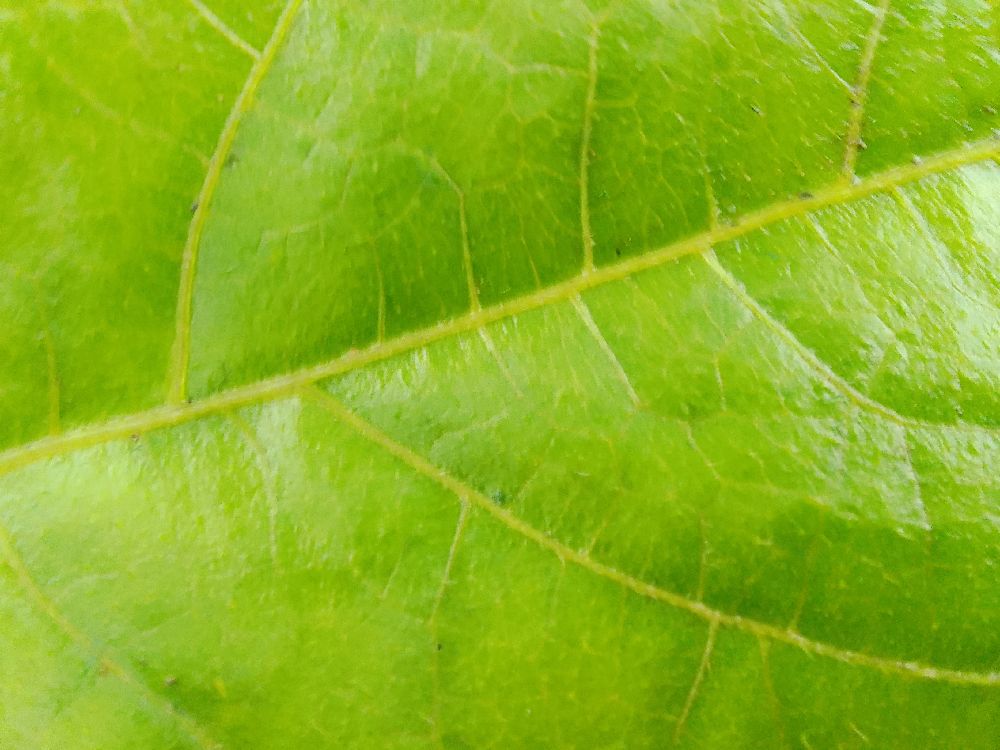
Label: healthy